Sevnica

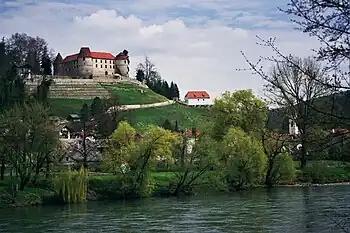
Sevnica Castle with the "Lutheran Cellar", where the Slovene Protestant author Jurij Dalmatin preached in the 16th century

The Sevnica railway station is served by reginal and long-distance services to Ljubljana.